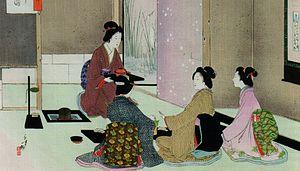
Cérémonie du thé. Œuvre de Mizuno Toshikata.